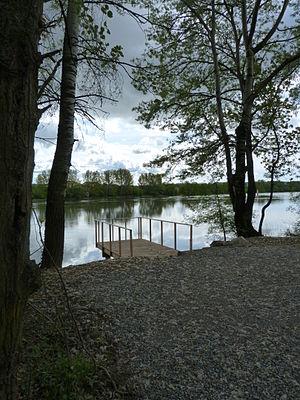
une vue imprenable sur le rhône